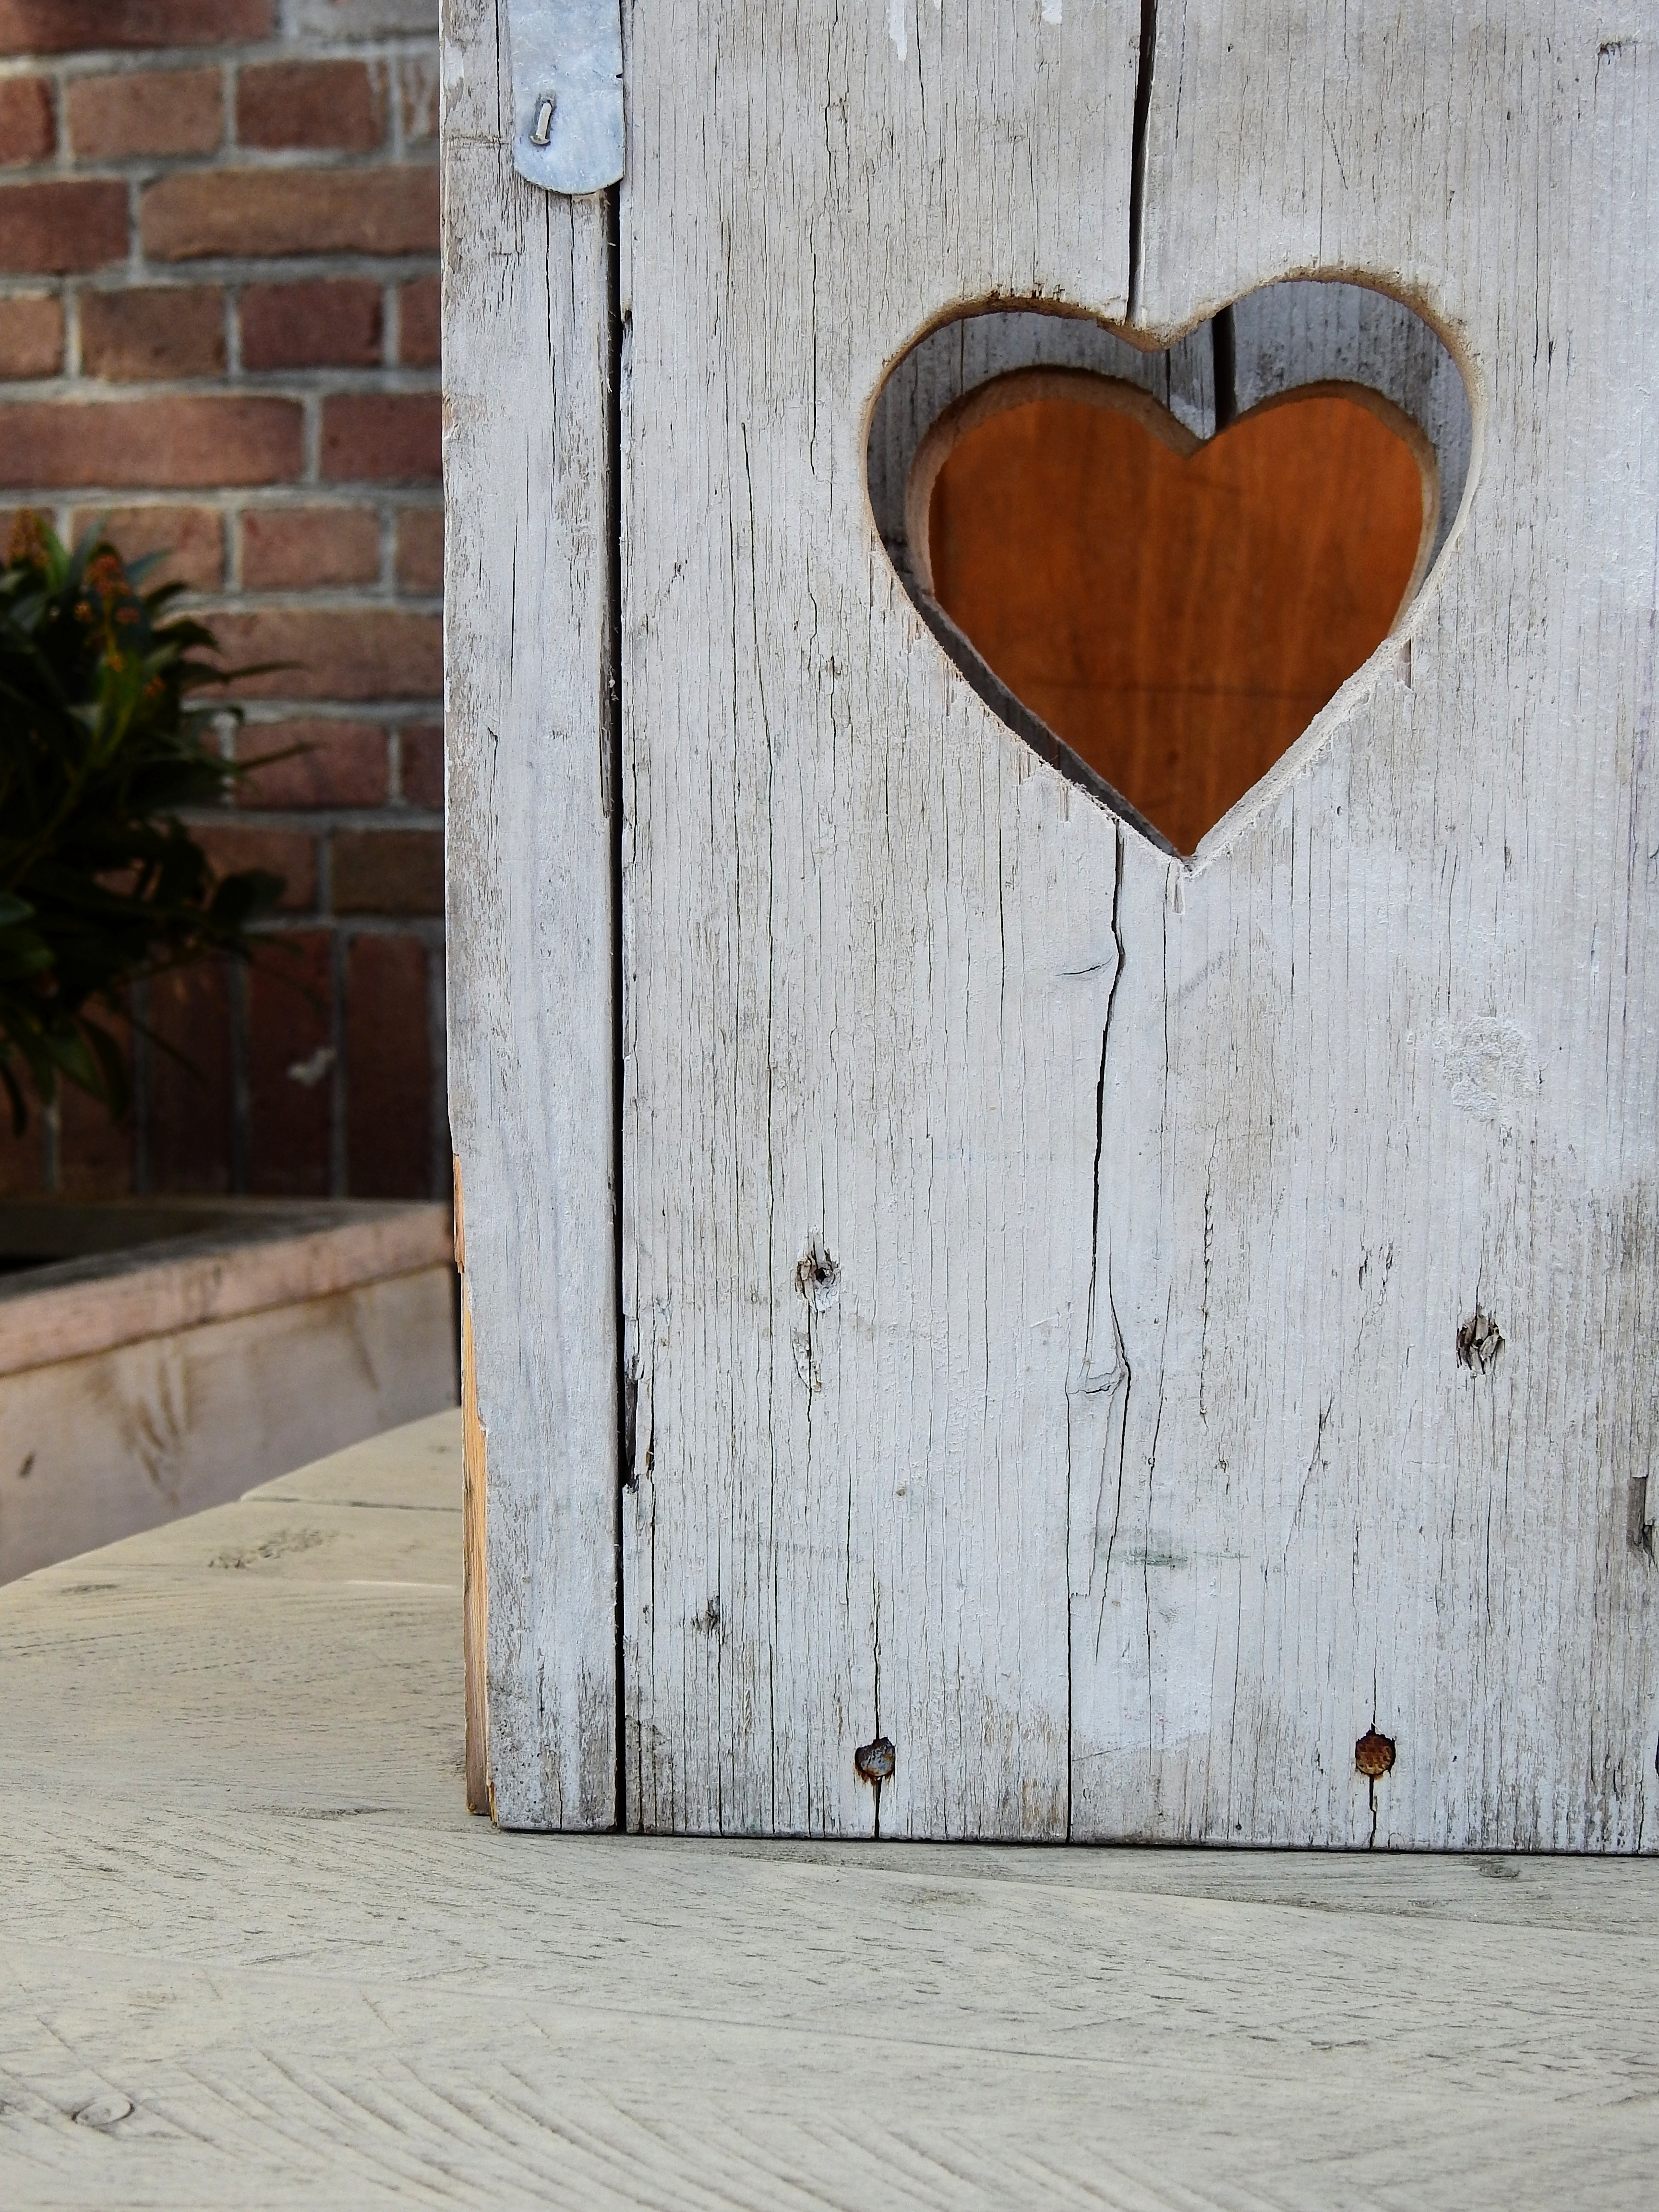
wood, wall, love, heart, decoration, color, romance, furniture, door, deco, art, background, design, shape, flooring